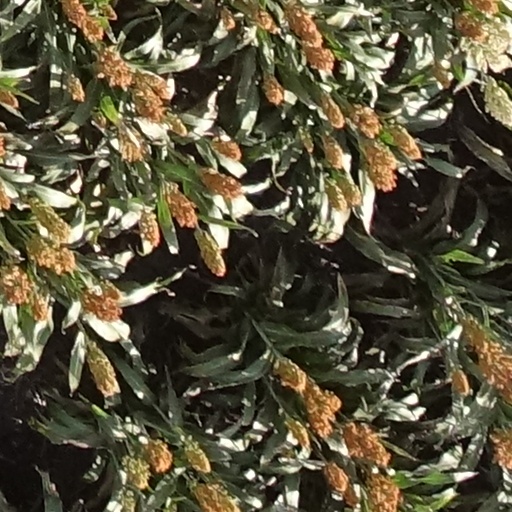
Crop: sorghum